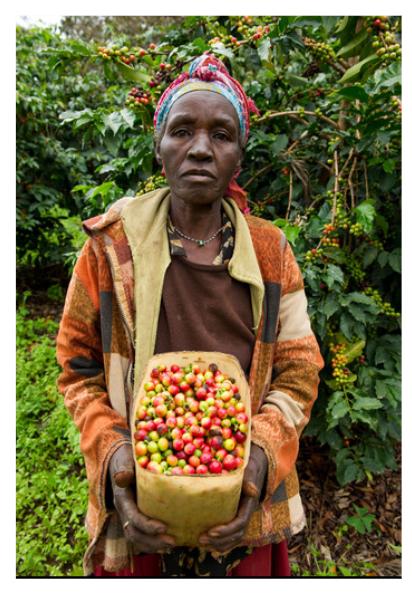
Mwanamke akiwa kwenye shamba kubwa la kahawa amebeba chombo cha plastiki chenye kahawa zilizoiva, kahawa ambazo ni zao la biashara lenye thamani kubwa sokoni. Uzalishaji wake husaidia wakulima kupata kipato na kunufaika hali yao ya kimaisha.